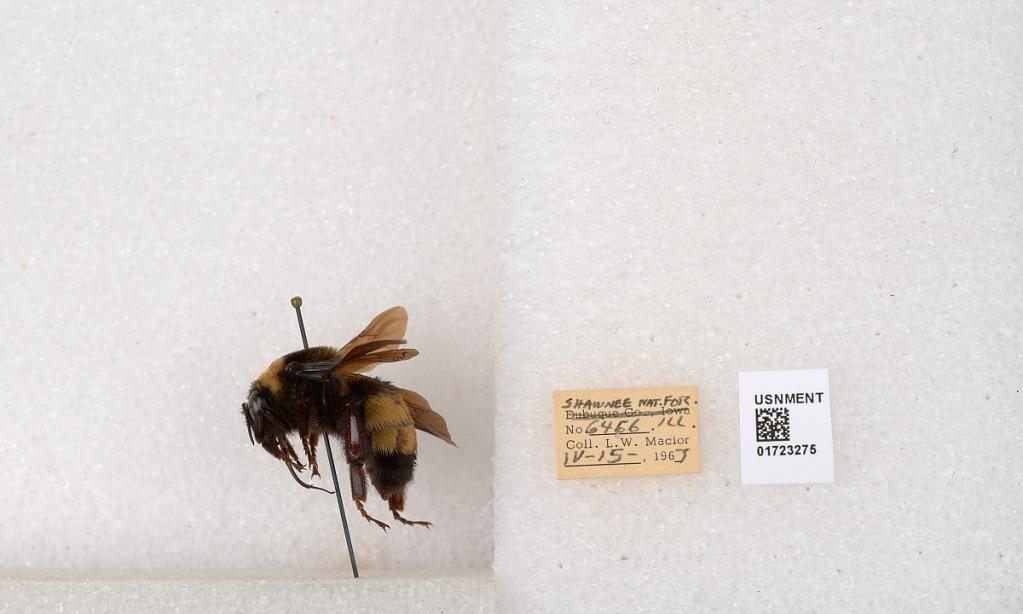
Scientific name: Bombus (Bombus) nevadensis auricormus
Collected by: L. Macior
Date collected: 1967-4-15
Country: United States
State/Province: Illinois
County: Johnson
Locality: Shawnee National Forest
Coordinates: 37.5114, -88.8011